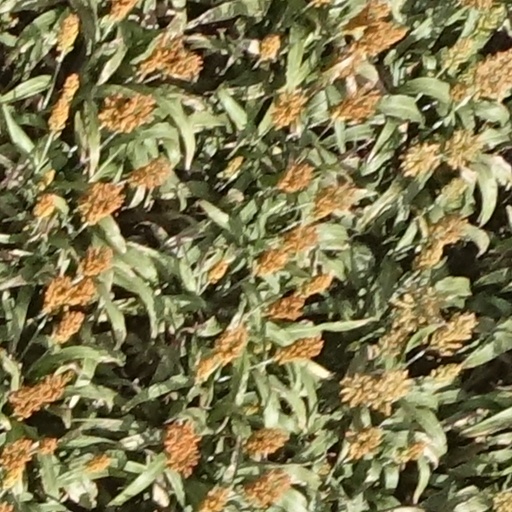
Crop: sorghum